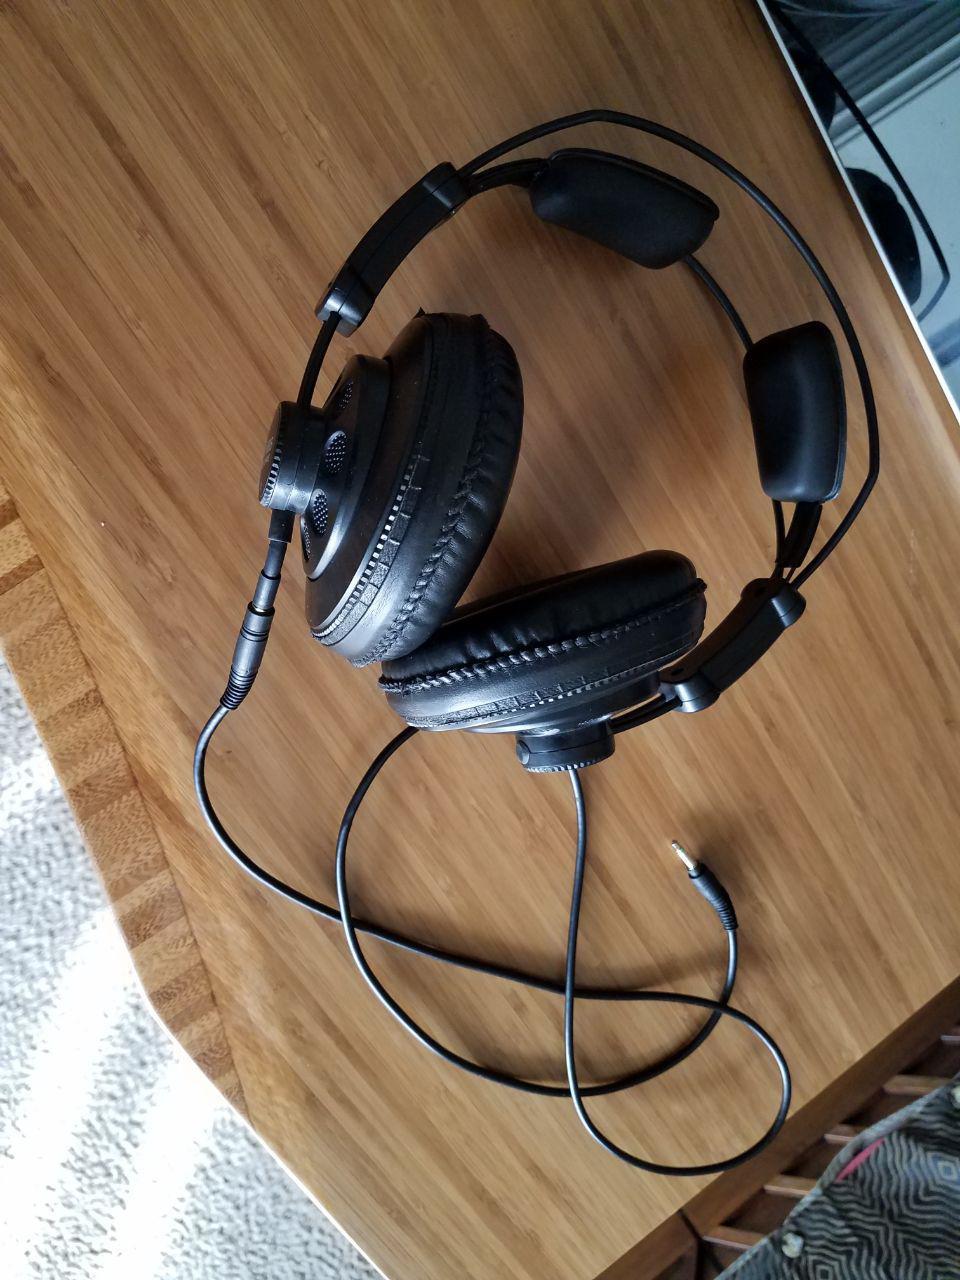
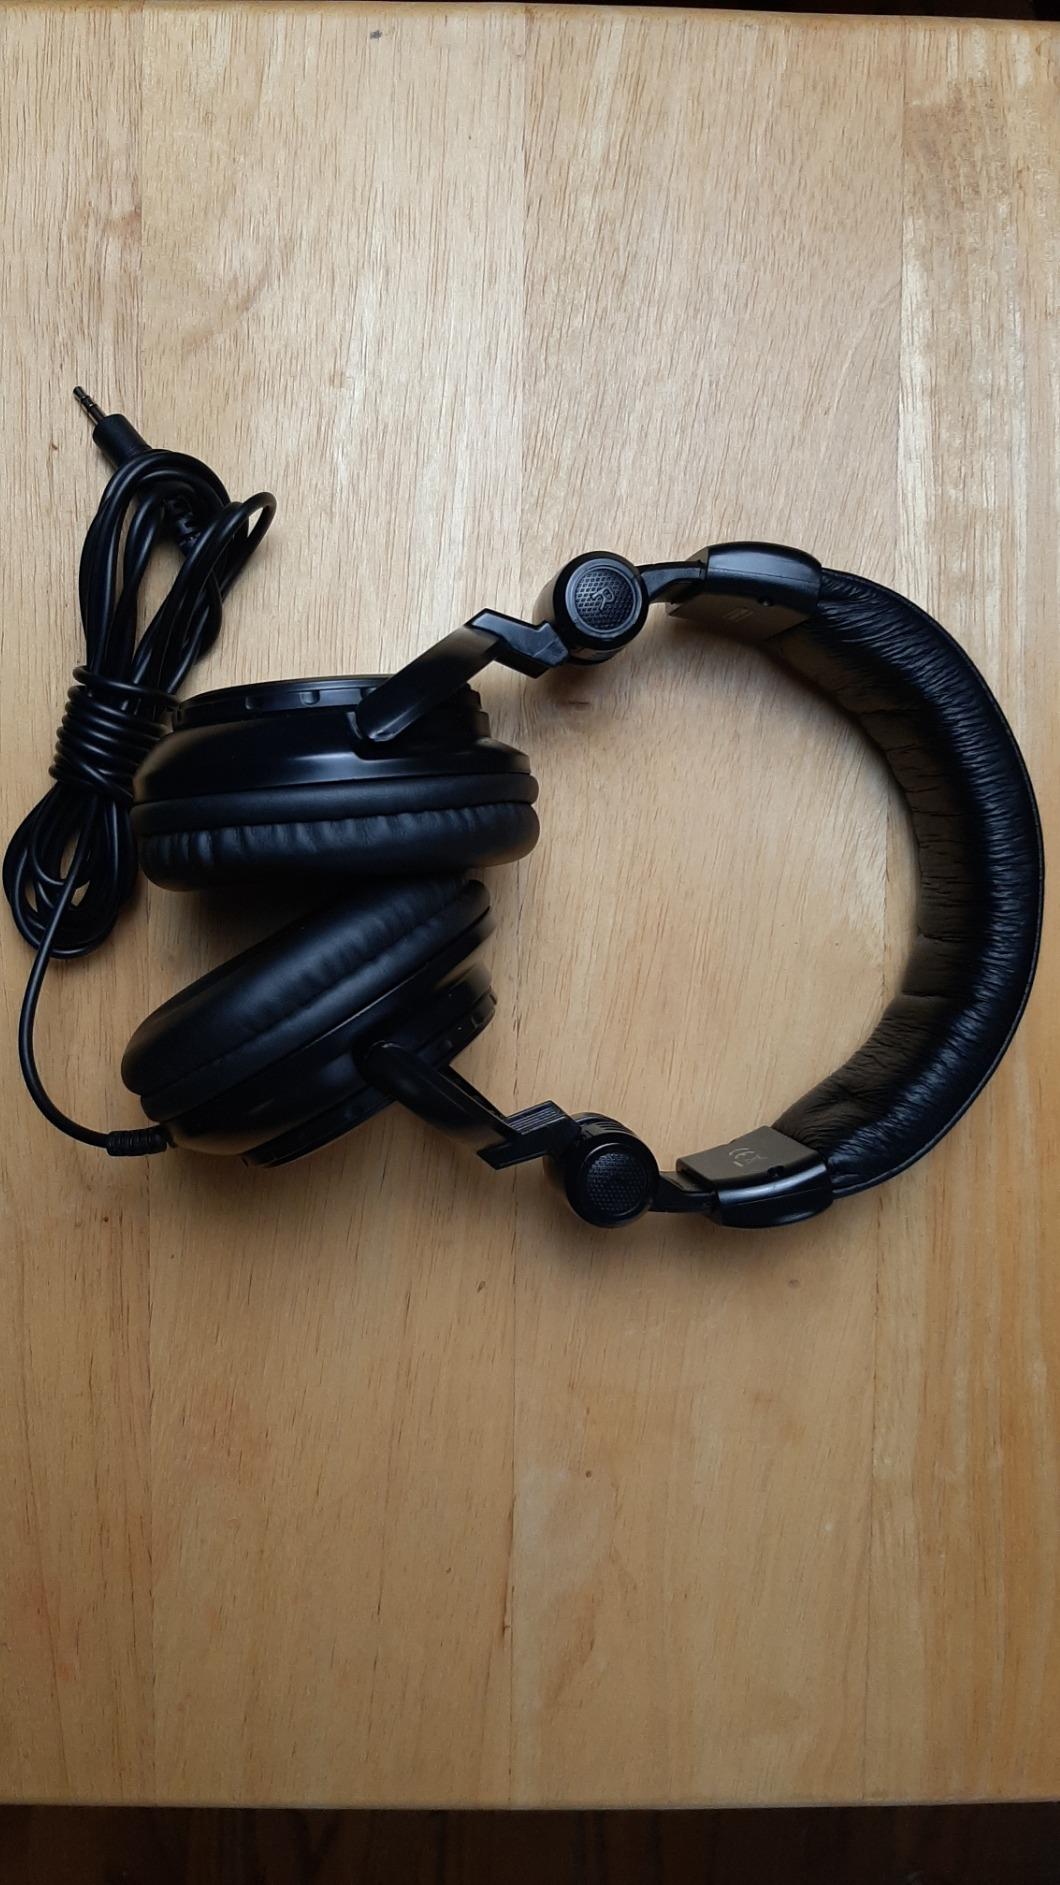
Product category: headphones
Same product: no